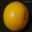
Label: orange